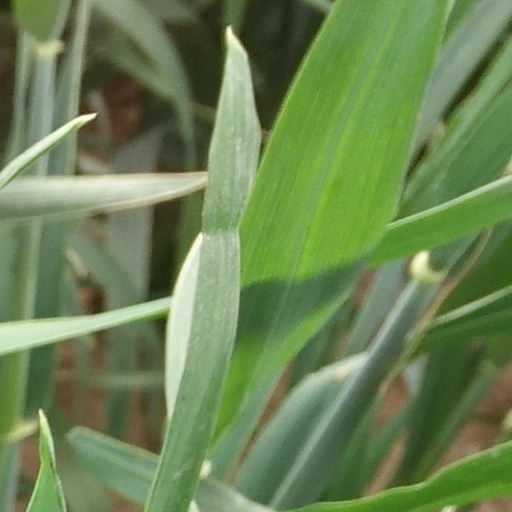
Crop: wheat